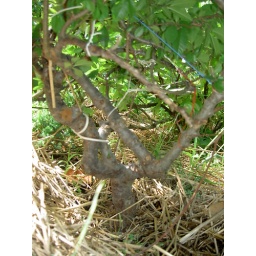
Need little trim here! This bonsai is in the ground in a pot and is low maintenance. Courtesy of grandma